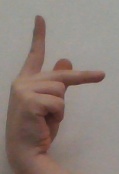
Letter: dha